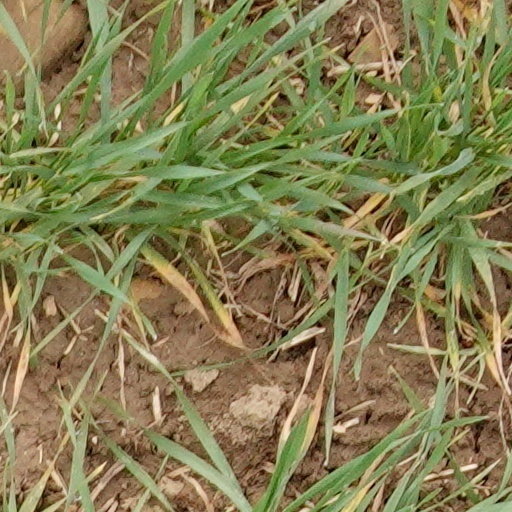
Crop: wheat